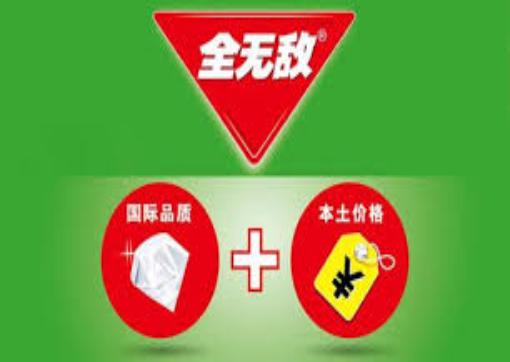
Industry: Necessities